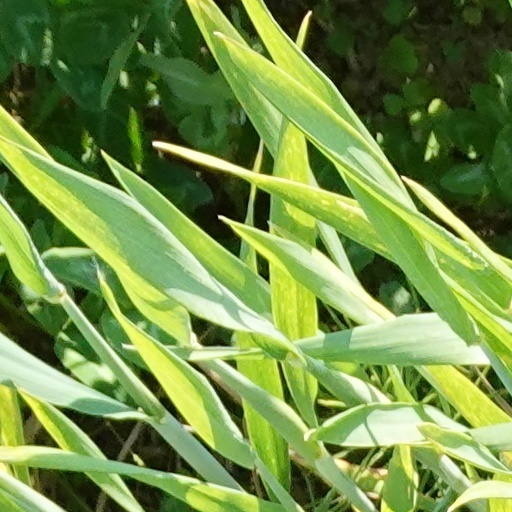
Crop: wheat